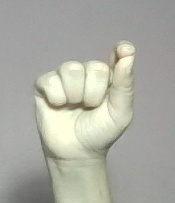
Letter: fa